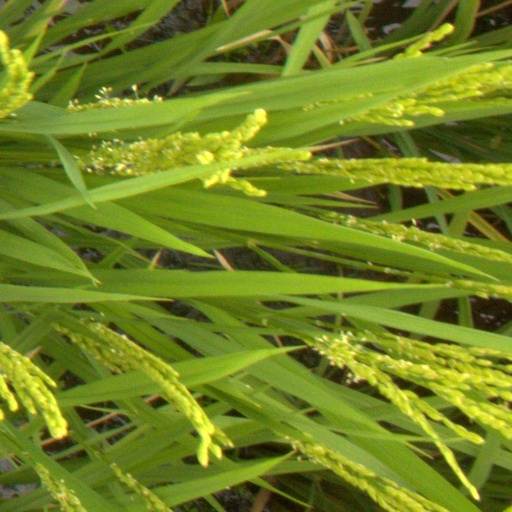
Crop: rice